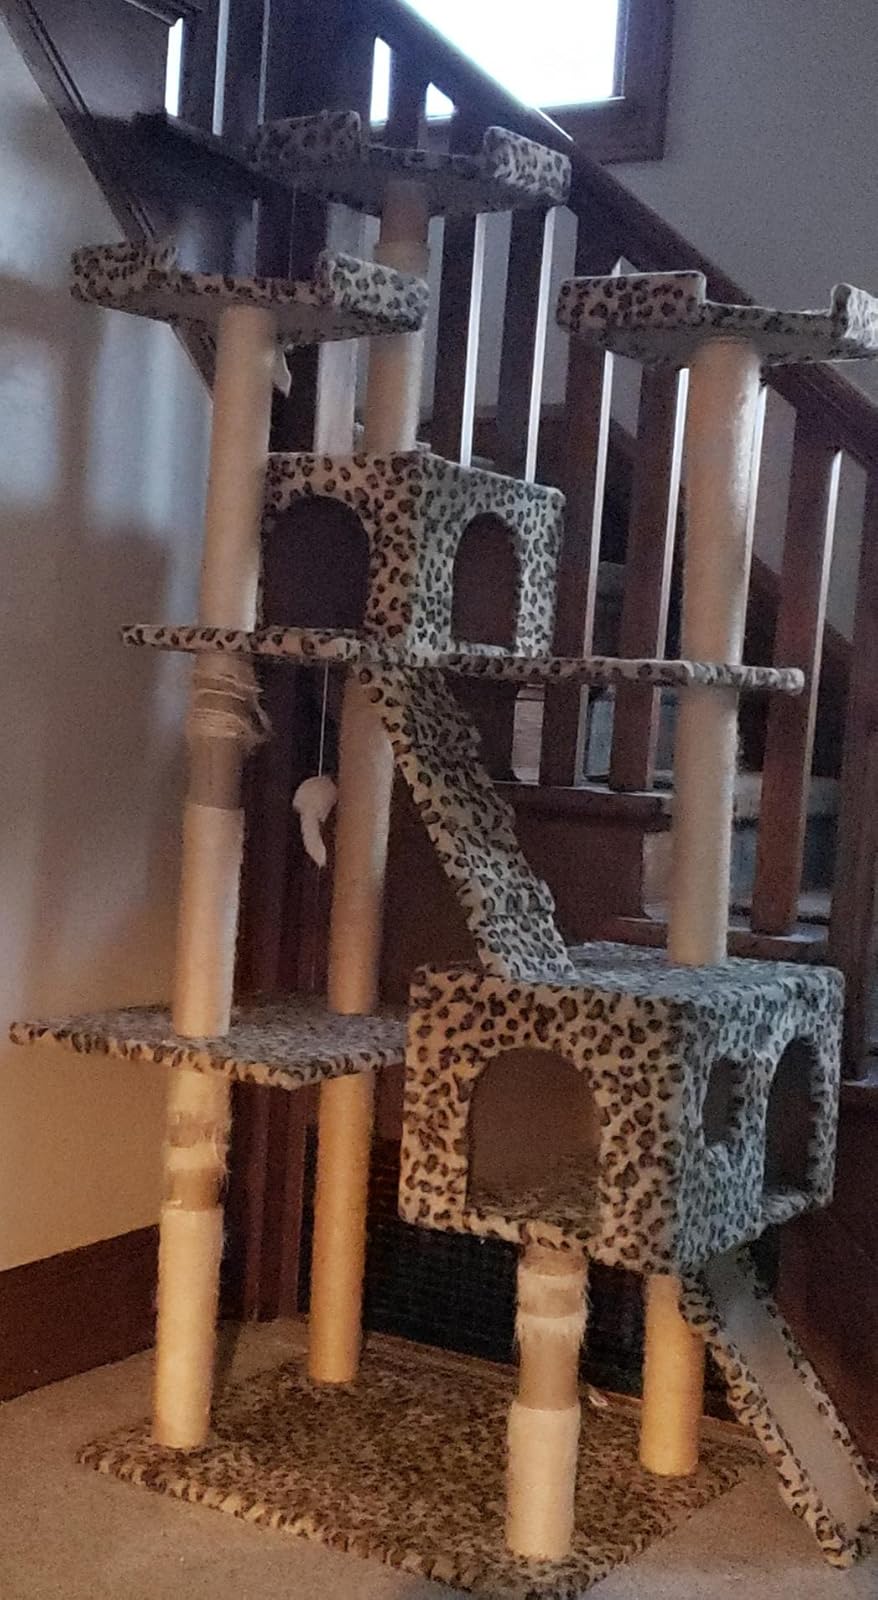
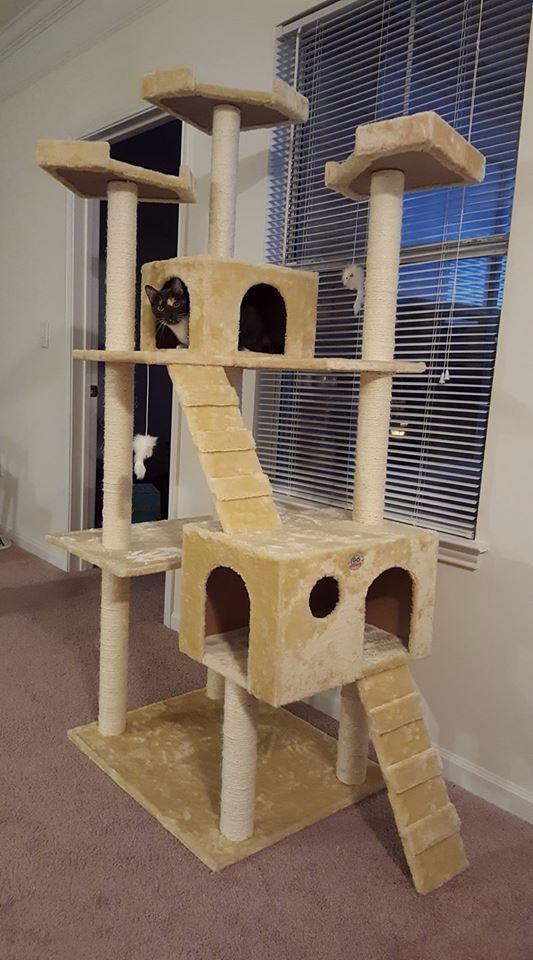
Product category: items_cat tree
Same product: no